Welsh toponymy

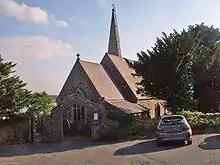
St. Mary's Church ("Llanfair") gave its name to the village of Llanfairpwllgwyngyll in Anglesey

Early inhabitants of Wales gave names first to noteworthy natural features, such as rivers, hills, mountains, harbours and shores. Before the Roman occupation in the first century, there does not seem to have been a coming together in organised settlements, and therefore little reason to give names to such places. The Roman towns which were established were generally fortified and were given the generic name of "castra", which in Welsh became "caer", originally with the meaning of "fortified enclosure". Many of these continued as towns after the Romans left, including Caernarfon, Carmarthen ("Caerfyrddin"), Caerleon, and Caerwent.